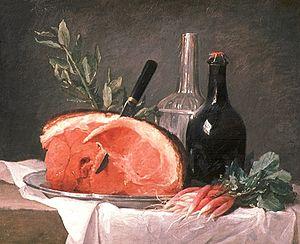
Nature morte au jambon
Le jambon est l'appellation charcutière désignant la cuisse ou l'épaule entière d'un animal destinée à être préparée crue ou cuite. Le plus souvent, c'est le porc qui est utilisé, mais il existe aussi des jambons de sanglier, de dinde, de marcassin, d'ours, de renne. Entier ou en tranches, le jambon est une des principales spécialités de la charcuterie, où ses préparations alimentaires et même gastronomiques, sont multiples et variées.